Mahoning Creek Dam

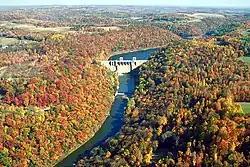
Mahoning Creek Lake and Dam

The Mahoning Creek Dam is a dam in Armstrong County, Pennsylvania.